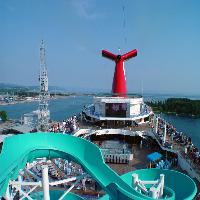
Weather: sun or clear